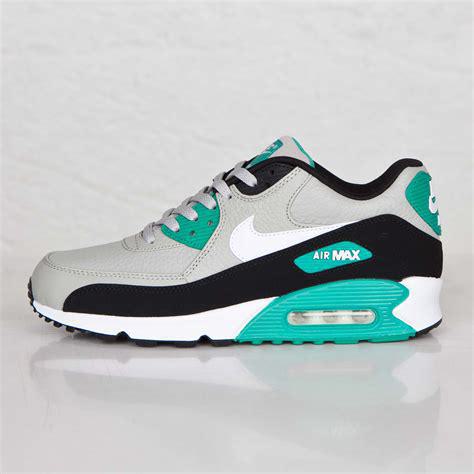
Brand: Nike
Model: Air Max 90 Leather